Worcester Warriors

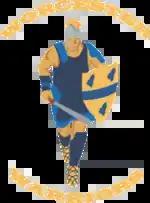
The badge used by Worcester Warriors until 2008

Worcester Warriors were promoted to the (then Zurich) Premiership after winning National Division One in 2003–04 with a perfect record of 26 wins from 26 games, something that had never before been achieved. They were the bookies', and many of the rugby pundits' odds-on-favourites to go straight back down but defied the odds to stay in the Premiership for another season, finishing ninth in the league, after wins against teams including Harlequins, Leeds, a historic victory against Premiership Champions London Wasps and Northampton in a 'winner takes all' end of season finale, which they won 21–19. This match was shown live with more twists and turns off the pitch as well as on it, with then Northampton player, Shane Drahm, who had signed for Worcester eventually starting, and successfully kicking almost everything, after press releases by Northampton stating that he would be a substitute. In the 2004–05 season, despite Premiership survival being their ultimate aim, they reached the final of the defunct European Shield at Oxford's Kassam Stadium, after beating Leeds Tykes in the semi-final. They eventually lost out to the French side Auch. They also managed to achieve a play-off match for the Heineken Cup against Saracens, but their long fight for Premiership survival and an injury-ravaged squad meant that they lost. Their achievements for that season meant that they had achieved much more than they had originally hoped for, as well as earning the respect of the other Premiership sides in the process.